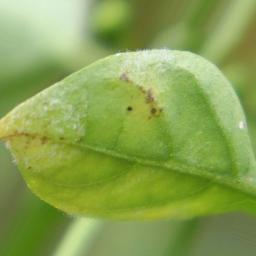
Label: powdery mildew